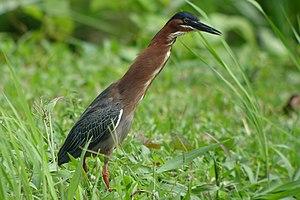
Héron vert (Butorides virescens) - Photo prise à Pointe Noire, Guadeloupe